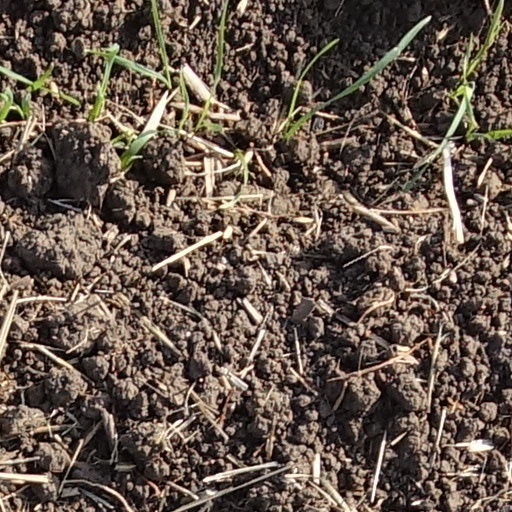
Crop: wheat